Princess Augusta Wilhelmine of Hesse-Darmstadt

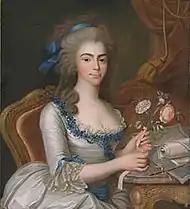
Portrait by Johann Friedrich Dryander, c. 1785

On 30 September 1785, in Darmstadt, Augusta Wilhelmina married Maximilian, Count Palatine of Zweibrücken (later King Maximilian I Joseph of Bavaria).